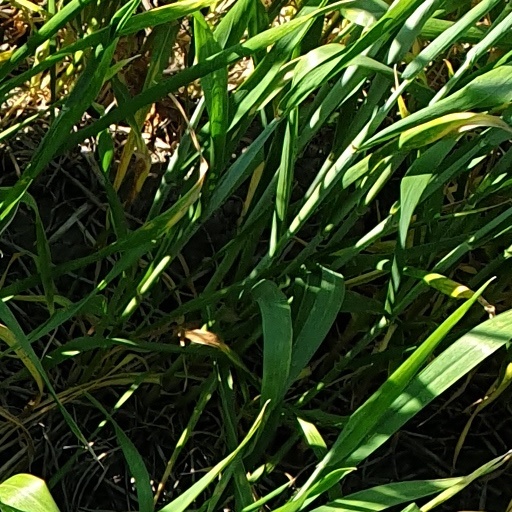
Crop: wheat